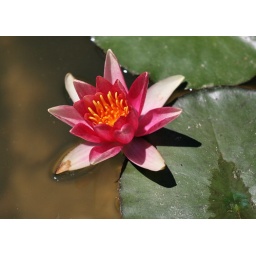
First flower in the pond. The water lilies were planted 2 weeks ago